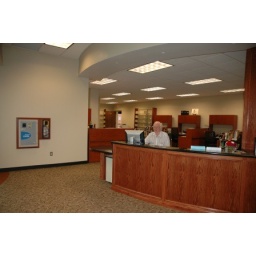
computer lines are now in place for the reference desk and the copier/printer